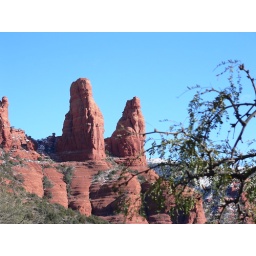
Scenes of the red rocks around Sedona, Arizona